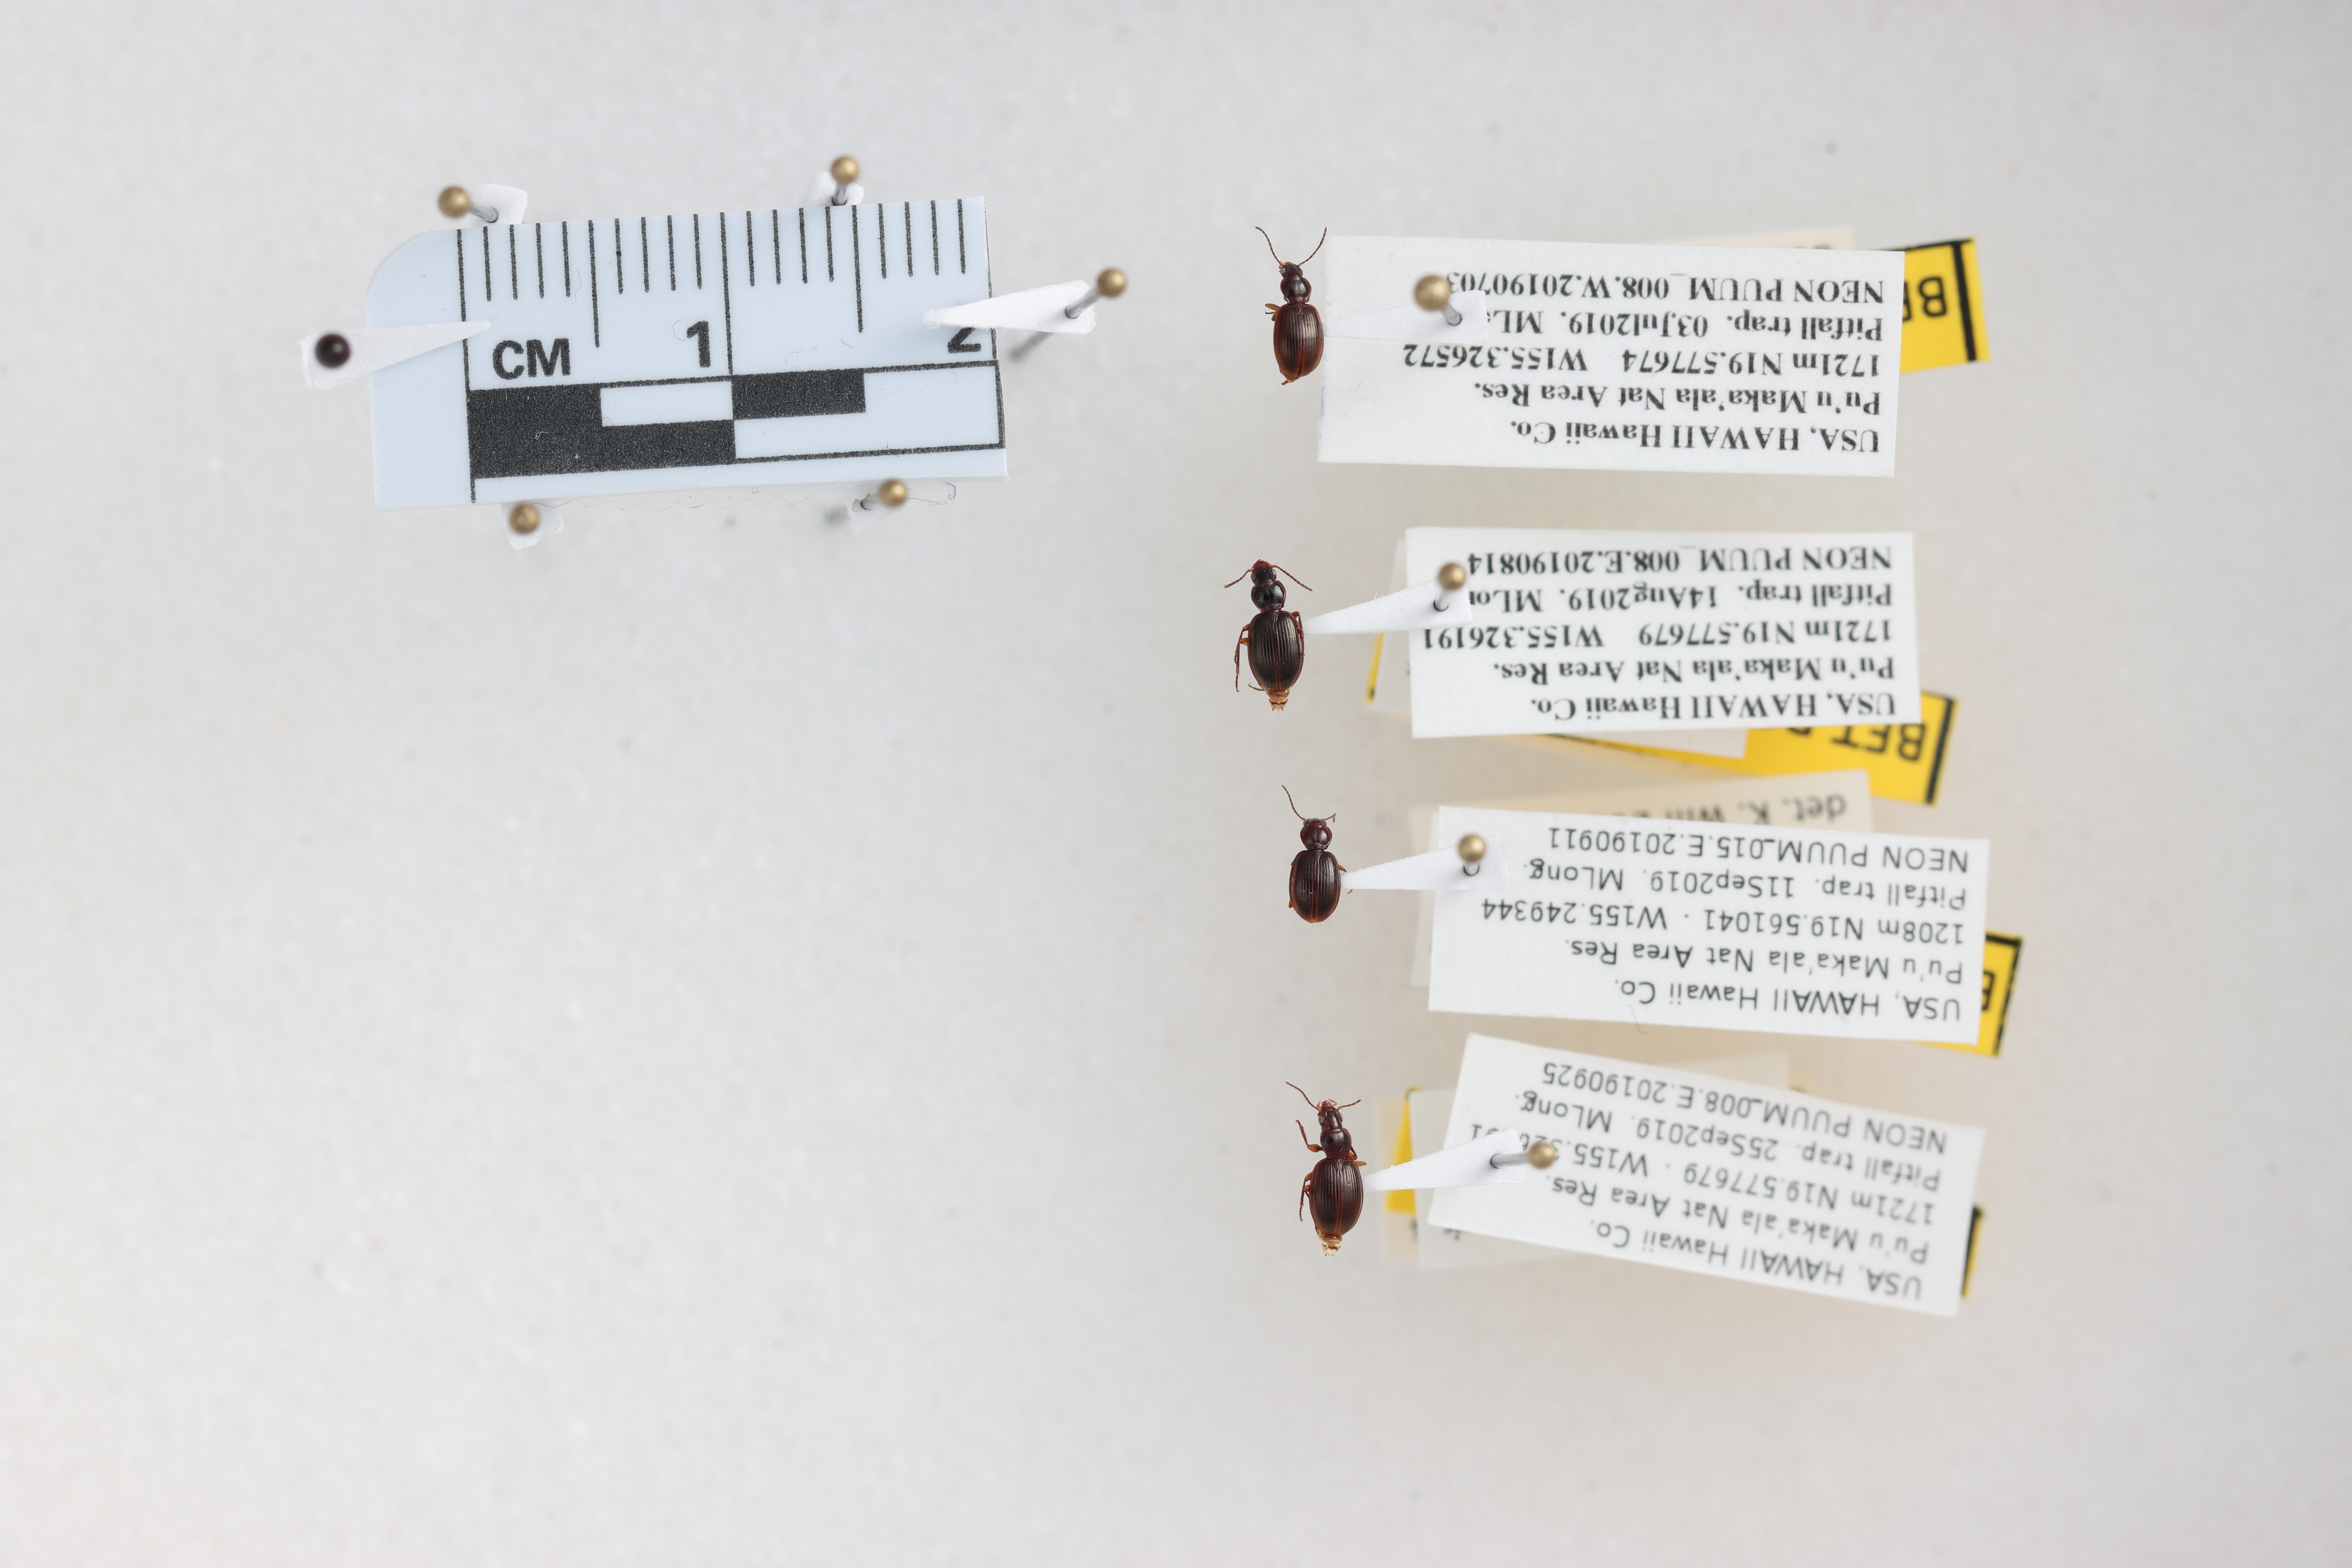
Beetle 1 — elytra length: 0.0 cm, elytra max width: 0.0 cm, basal pronotum width: 0.0 cm

Beetle 2 — elytra length: 0.284 cm, elytra max width: 0.203 cm, basal pronotum width: 0.092 cm

Beetle 3 — elytra length: 0.0 cm, elytra max width: 0.0 cm, basal pronotum width: 0.0 cm

Beetle 4 — elytra length: 0.288 cm, elytra max width: 0.205 cm, basal pronotum width: 0.082 cm